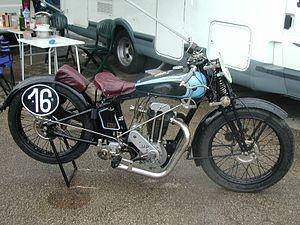
En 1924, le constructeur de vélos de Charenton, Delachanal, décide de construire des motocyclettes.